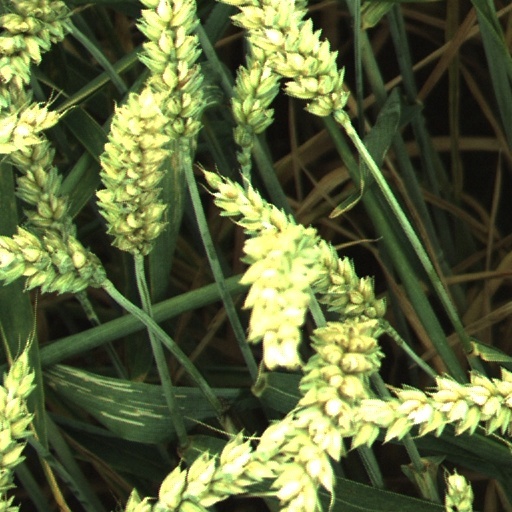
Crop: wheat